Upper Park Creek Patrol Cabin

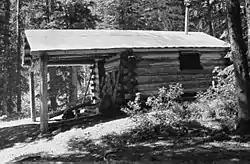

The Upper Park Creek Patrol Cabin in Glacier National Park is a rustic backcountry log cabin. Built in 1928, the cabin has a single room. The cabin was built to National Park Service design G913, and adaptation of cabins used at Yellowstone National Park, which had been modeled on those used by the U.S. Forest Service, which in turn were derivations of backwoods trappers' cabins. The Upper Park Creek cabin was more difficult than most to construct, due to its high, remote location.